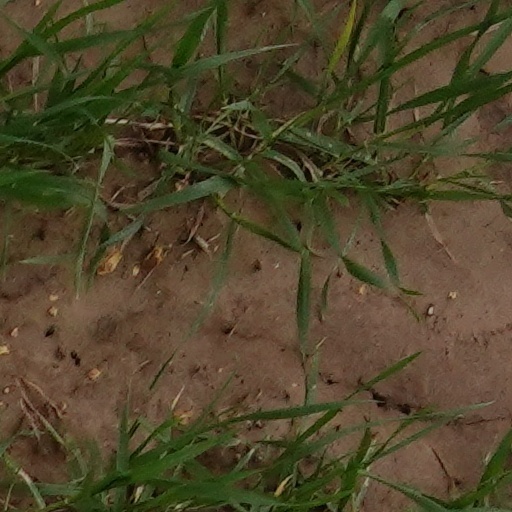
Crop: wheat